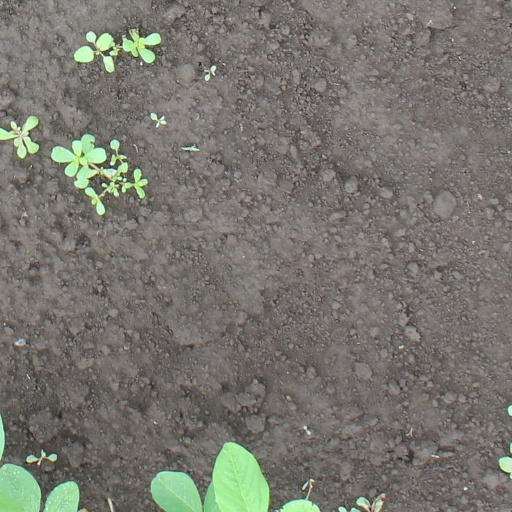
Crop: soybean